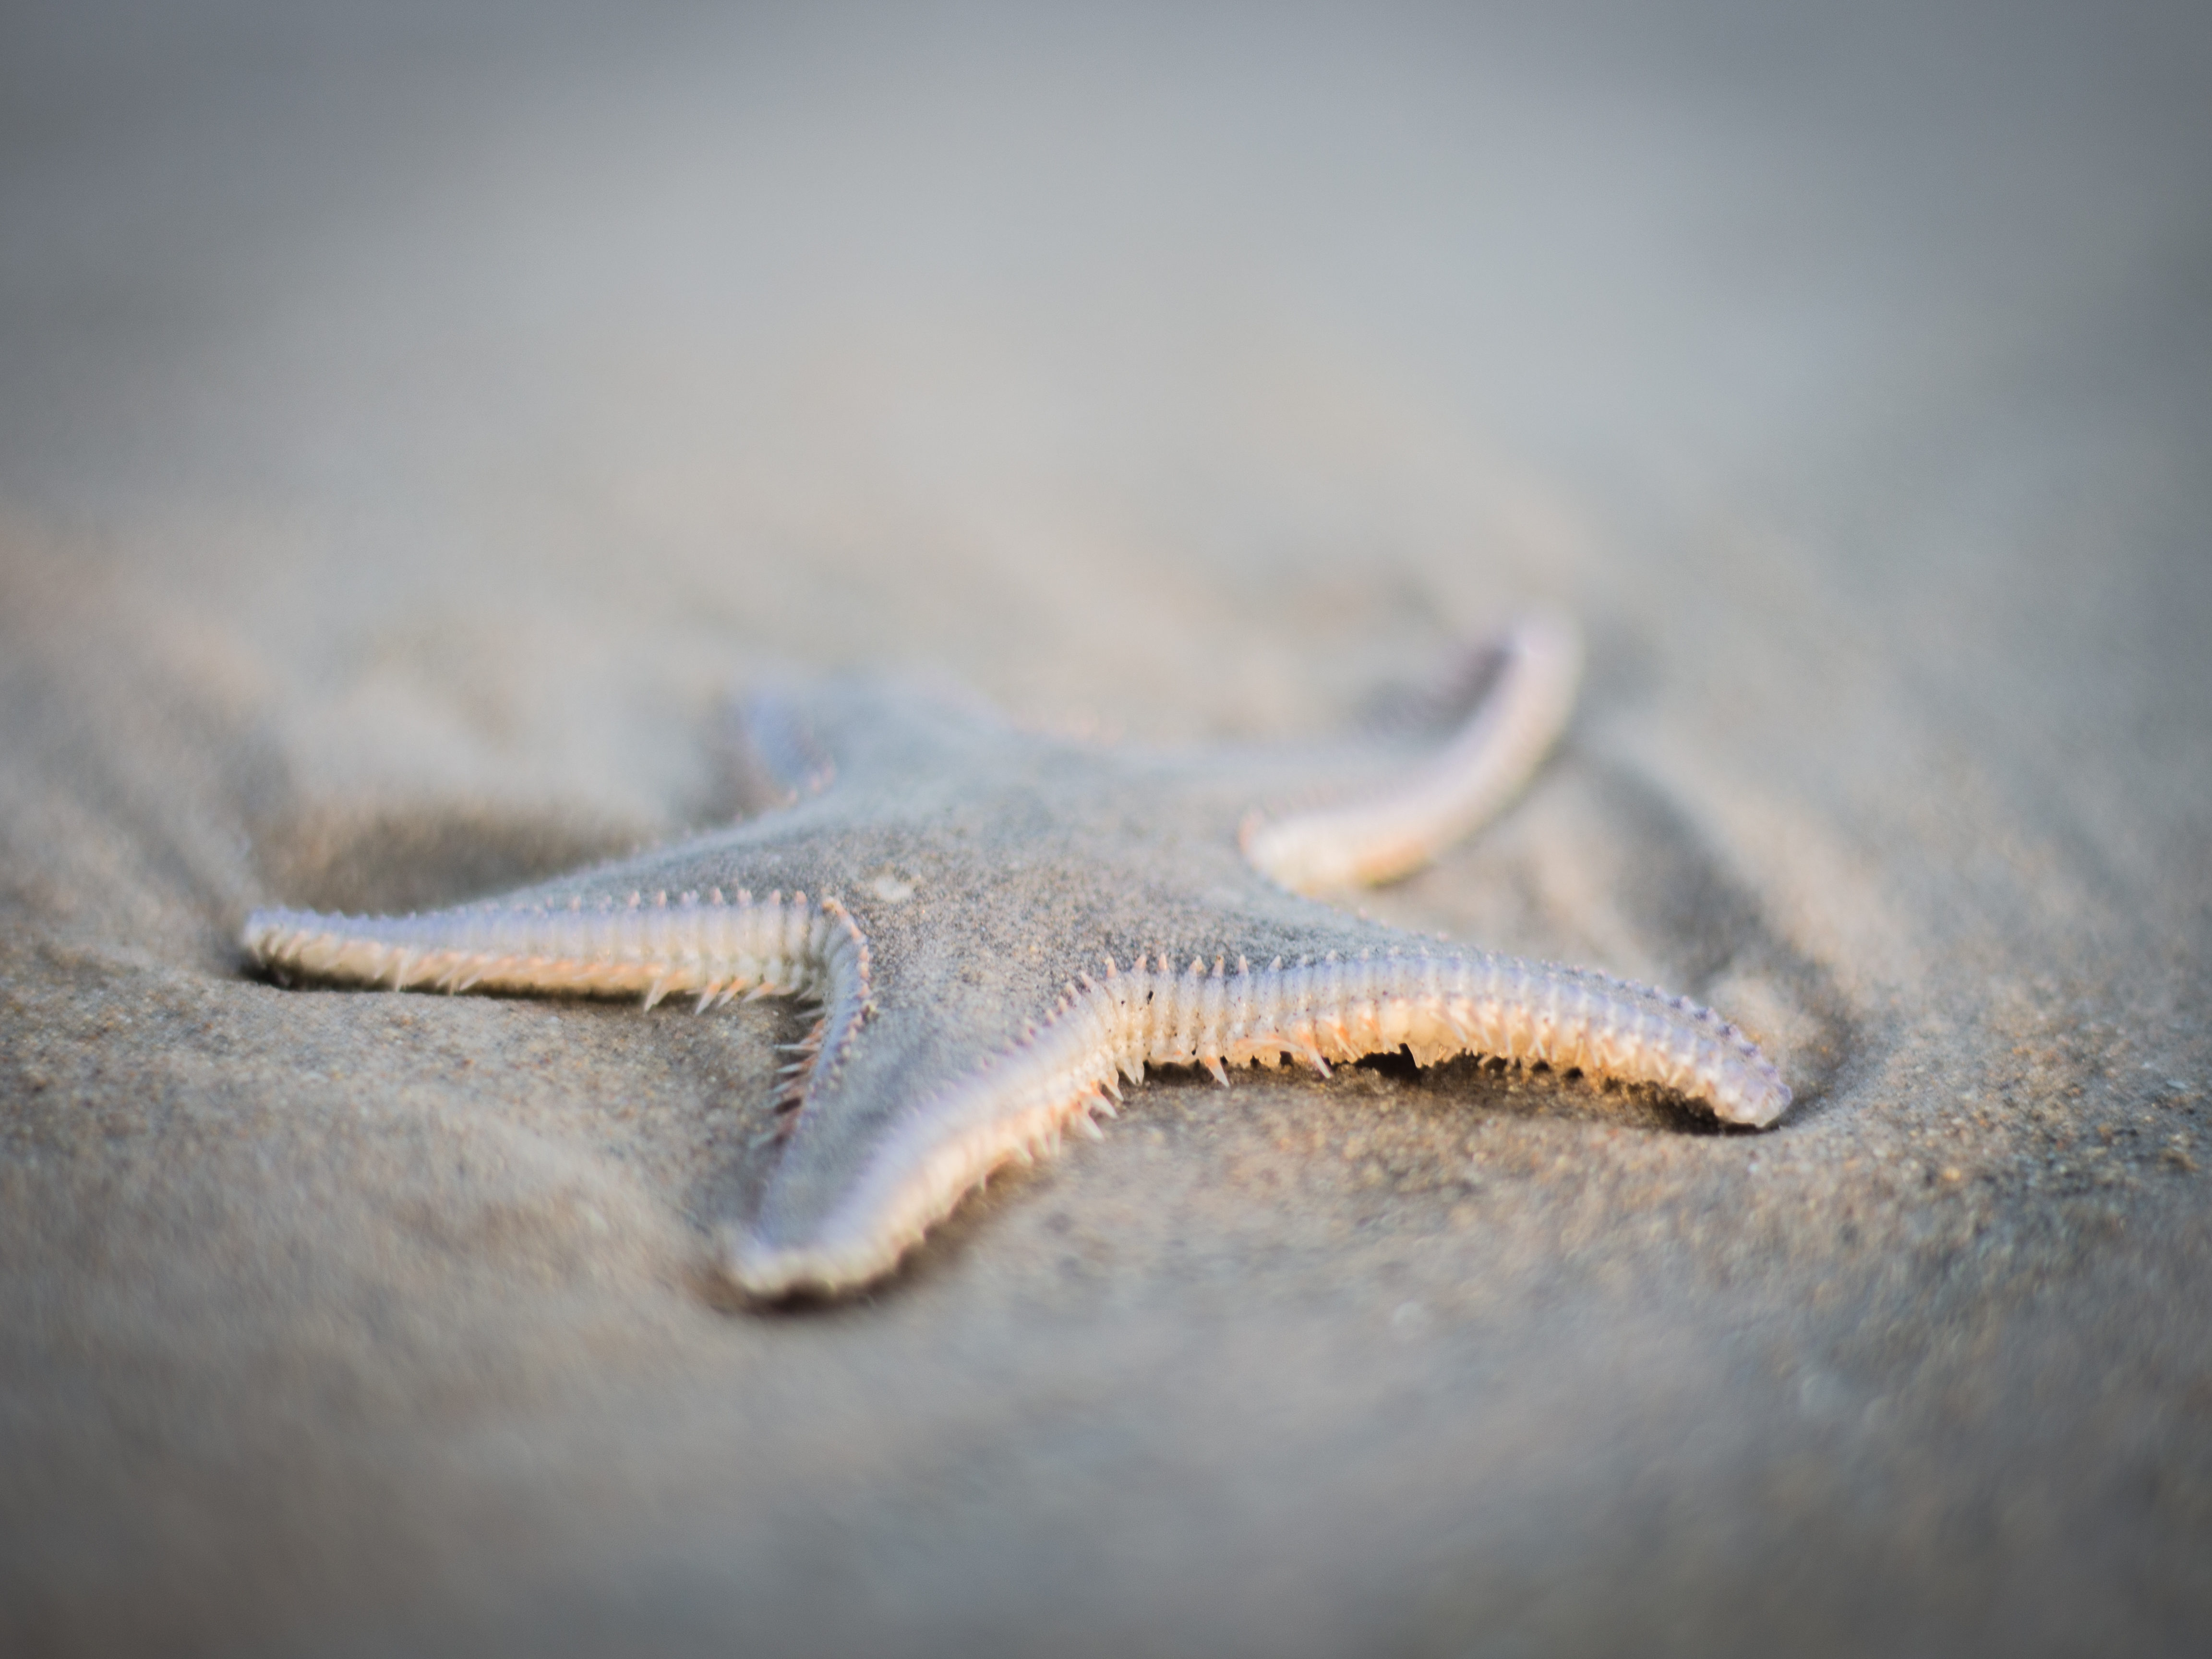
beach, starfish, echinoderm, close up, marine invertebrates, macro photography, sky, organism, wildlife, sand